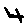
Label: 4